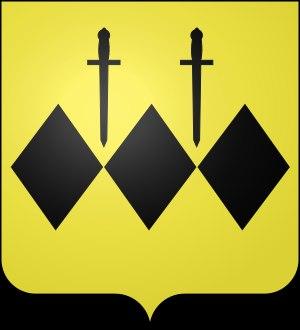
Le duché de Naxos est un des États croisés fondés après la quatrième croisade sur des territoires byzantins. Il s'étendit sur une partie des Cyclades, îles de la mer Égée en Grèce. Il était centré sur Naxos, conquise en premier par Marco Sanudo. Le duché, fondé par des Vénitiens se plaça rapidement sous la suzeraineté de l'empereur latin de Constantinople. Le système féodal occidental fut surimposé au système byzantin. Les deux christianismes, catholique et orthodoxe, cohabitèrent ainsi.